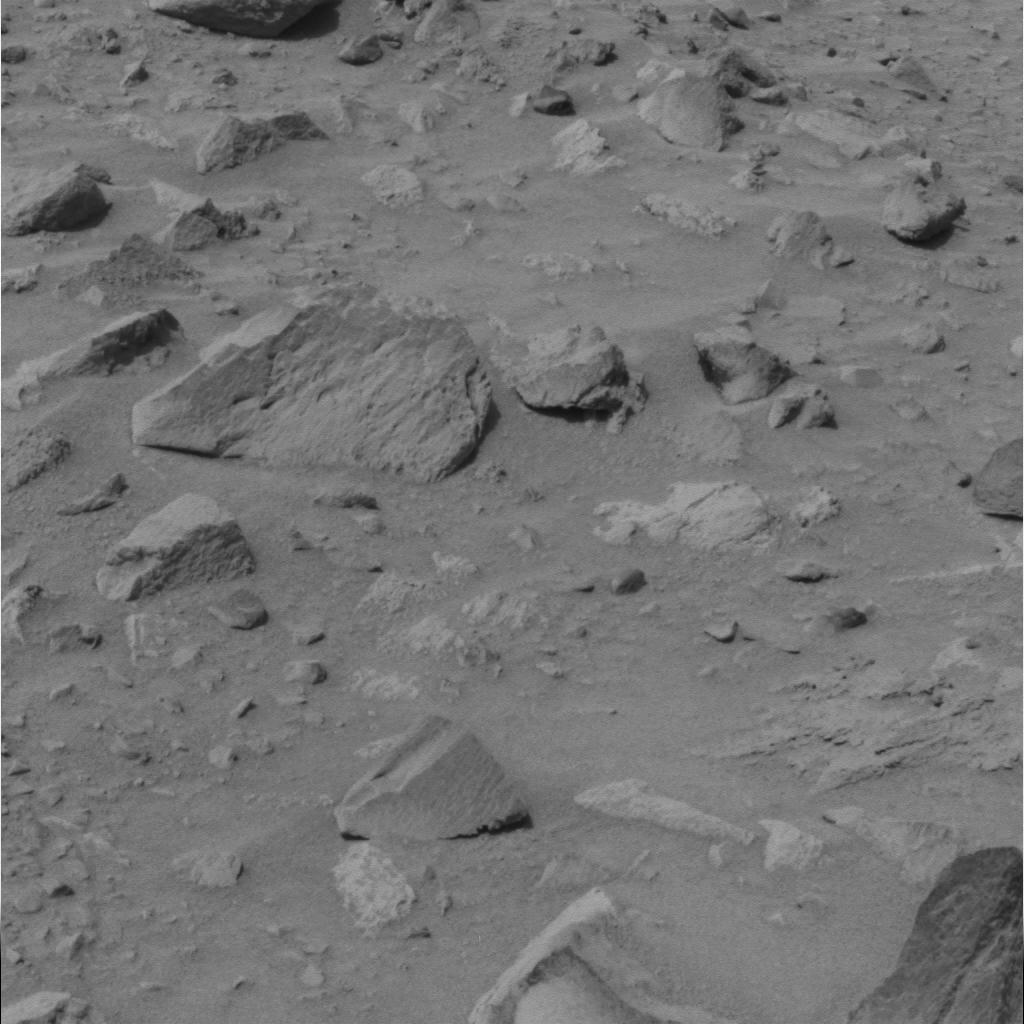
Surface features visible: Rock Outcrops, Clasts, Rock (Round Features), Soil, Nearby Surface